Shanu Lahiri

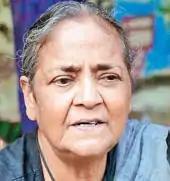

Shanu Lahiri (23 January 1928 – 1 February 2013) was a painter and art educator from Kolkata. She was one of Kolkata's most prominent public artists, often called "the city's First Lady of Public Art", undertaking extensive graffiti art drives across Kolkata to beautify the city and hide aggressive political sloganeering. Her paintings are housed in the Salar Jung Museum and the National Gallery of Modern Art.